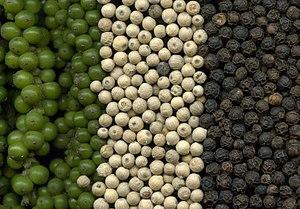
Le poivre est une épice obtenue à partir des baies de différentes espèces de poivriers, des plantes de la famille des pipéracées. En France, seuls ont droit légalement à l'appellation de « poivre » sans plus de précision les fruits du poivrier noir qui donnent le poivre vert, blanc, rouge ou noir. Les fruits du Piper longum donnent le poivre long, ceux du Piper cubeba le poivre cubèbe, ceux du Piper borbonense le poivre de Voatsiperifery.
Le poivre aux cinq baies est un mélange d'épices, associant du poivre noir, vert et blanc, des baies roses et, soit de la coriandre, soit du piment de la Jamaïque. Il est utilisé en cuisine, où il présente un intérêt esthétique et gastronomique.